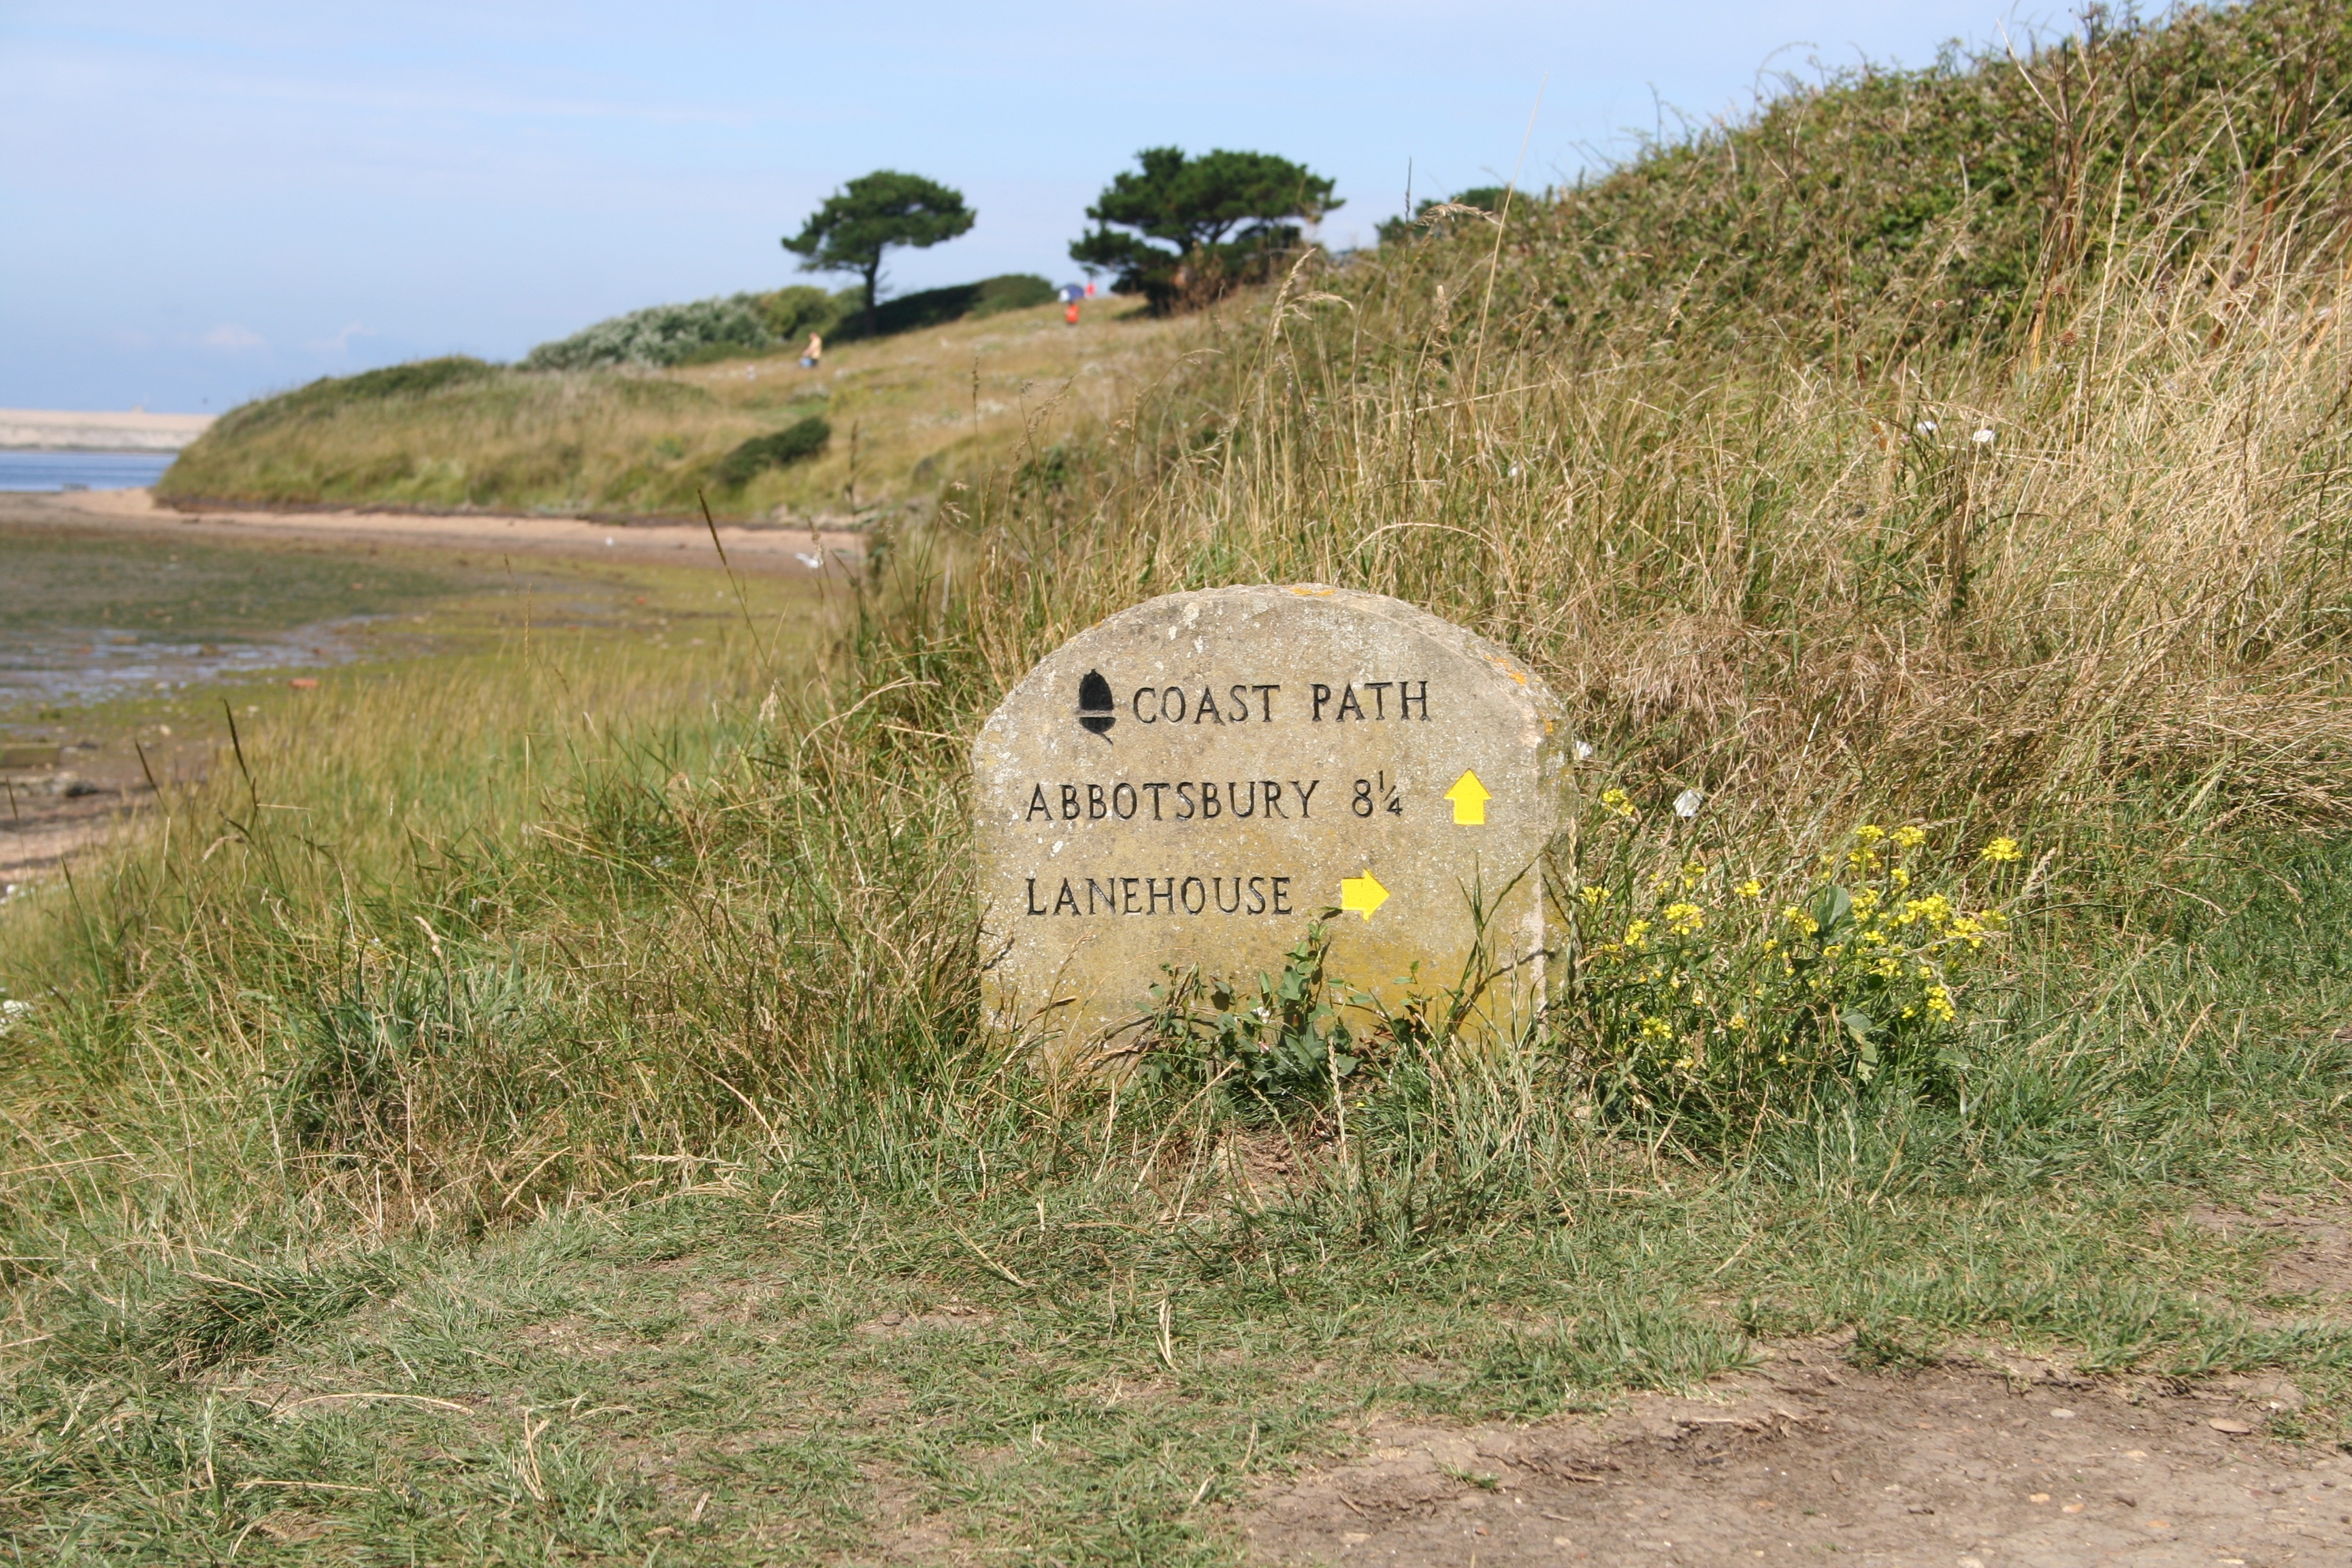
coast, trail, soil, waterway, england, walking path, weymouth, rural area, how to get here